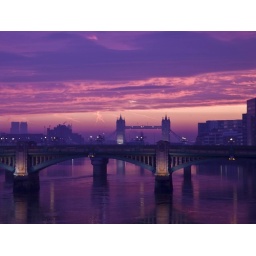
red sky in the morning